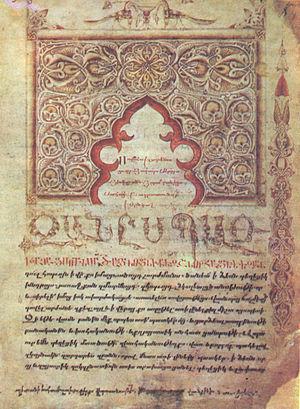
La culture de l'Arménie, pays de l'Asie du Caucase, désigne d'abord les pratiques culturelles observables de ses habitants.
La littérature arménienne proprement dite se développe parallèlement à la poésie de l'Arménie, pays et culture. Les deux sont très liées, et leur histoire connaît plusieurs âges d'or et plusieurs courants littéraires : l'historiographie du Vᵉ siècle, la poésie du Xᵉ au XIVᵉ siècle, et la « révolution littéraire arménienne » du XIXᵉ siècle. Cet article retrace le fil de l'histoire de la littérature arménienne, et de ce qu'elle est actuellement.
L'arménien est une langue qui constitue à elle seule une branche de la famille des langues indo-européennes, étant seule de cette famille à être plus agglutinante que flexionnelle. L'arménien classique est attesté à partir du Vᵉ siècle et véhicule une riche littérature théologique, historique, poétique, mystique et épique. Aujourd'hui coexistent l'arménien oriental, langue officielle de la république d'Arménie, parlée par les habitants de l'Arménie et par les communautés arméniennes d'Iran et de Russie, et l'arménien occidental, parlé par la diaspora arménienne. 2 960 000 personnes le parlent en Arménie en 2013, pour un total de 3 843 000 dans le monde.